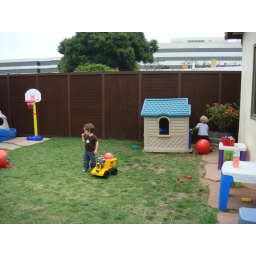
grass area right for ball play and running around